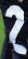
Number: 2